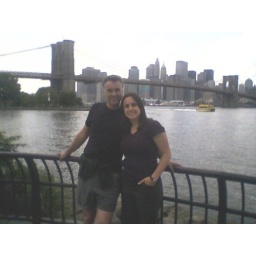
me n my oldest friend kristen in brooklyn heights by the brooklyn bridge with east river and downtown manhattan in background